List of geographical naming disputes

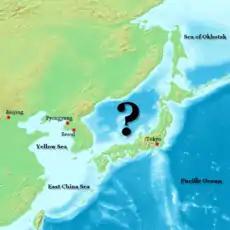
Sea of Japan naming dispute

Disputes involving the name of a whole entity being used to refer to a part of it ("totum pro parte"), and vice versa ("pars pro toto")